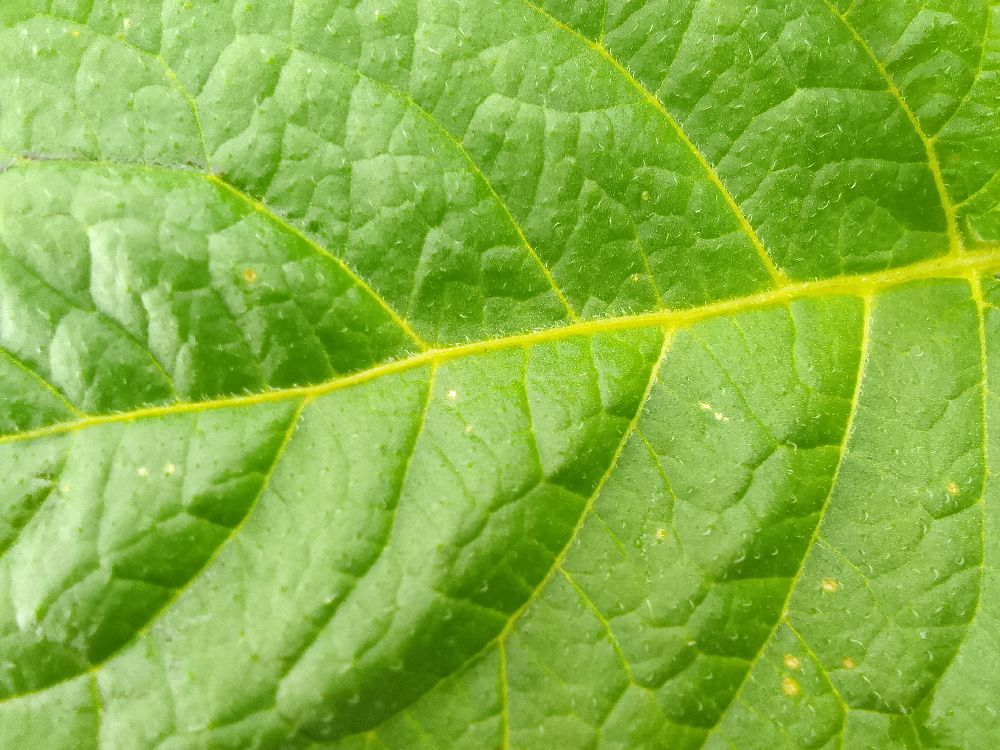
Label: Healthy